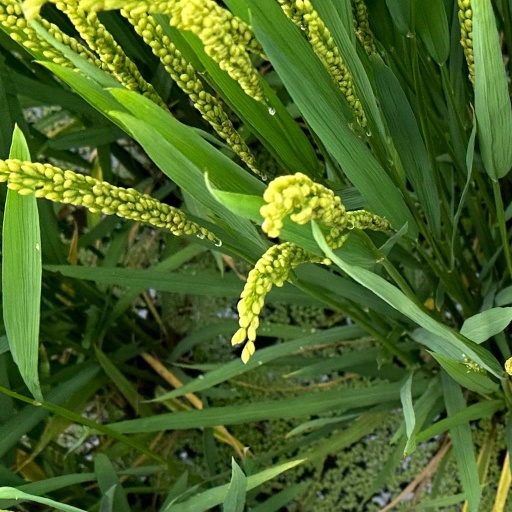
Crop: rice